Dream Chronicles: The Book of Water

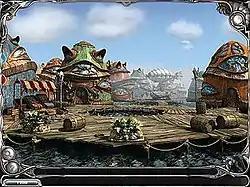
The Barge City is an enchanting fishing village built over the water and the home of many fishermen and merchants.

"Dream Chronicles: The Book of Water" spans several distinct areas that can be traveled to by airship whenever players click the destinations on the in-game map. There are 24 main scenes and nine large areas featured in the game: